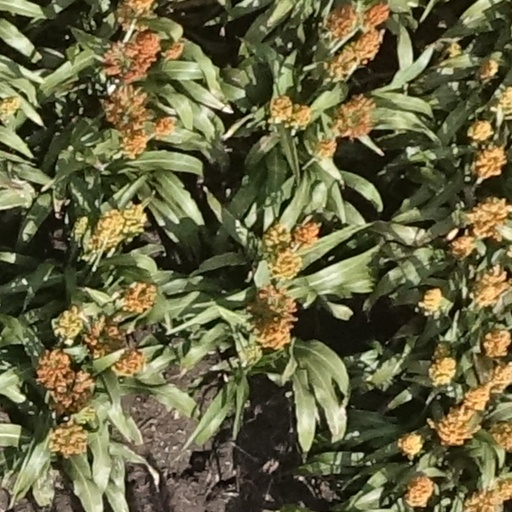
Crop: sorghum